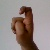
The image shows a hand gesture representing the letter 'X' in Indian Sign Language.